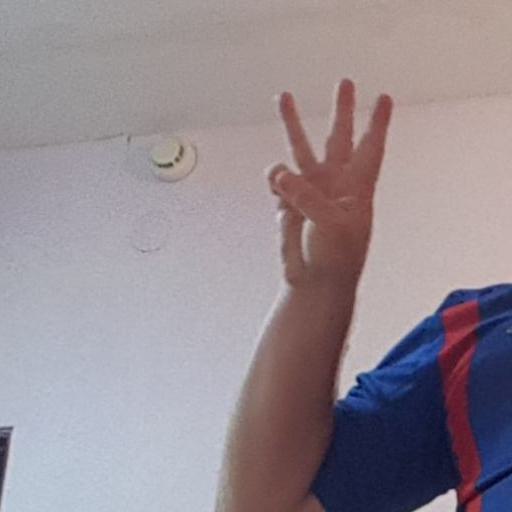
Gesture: three